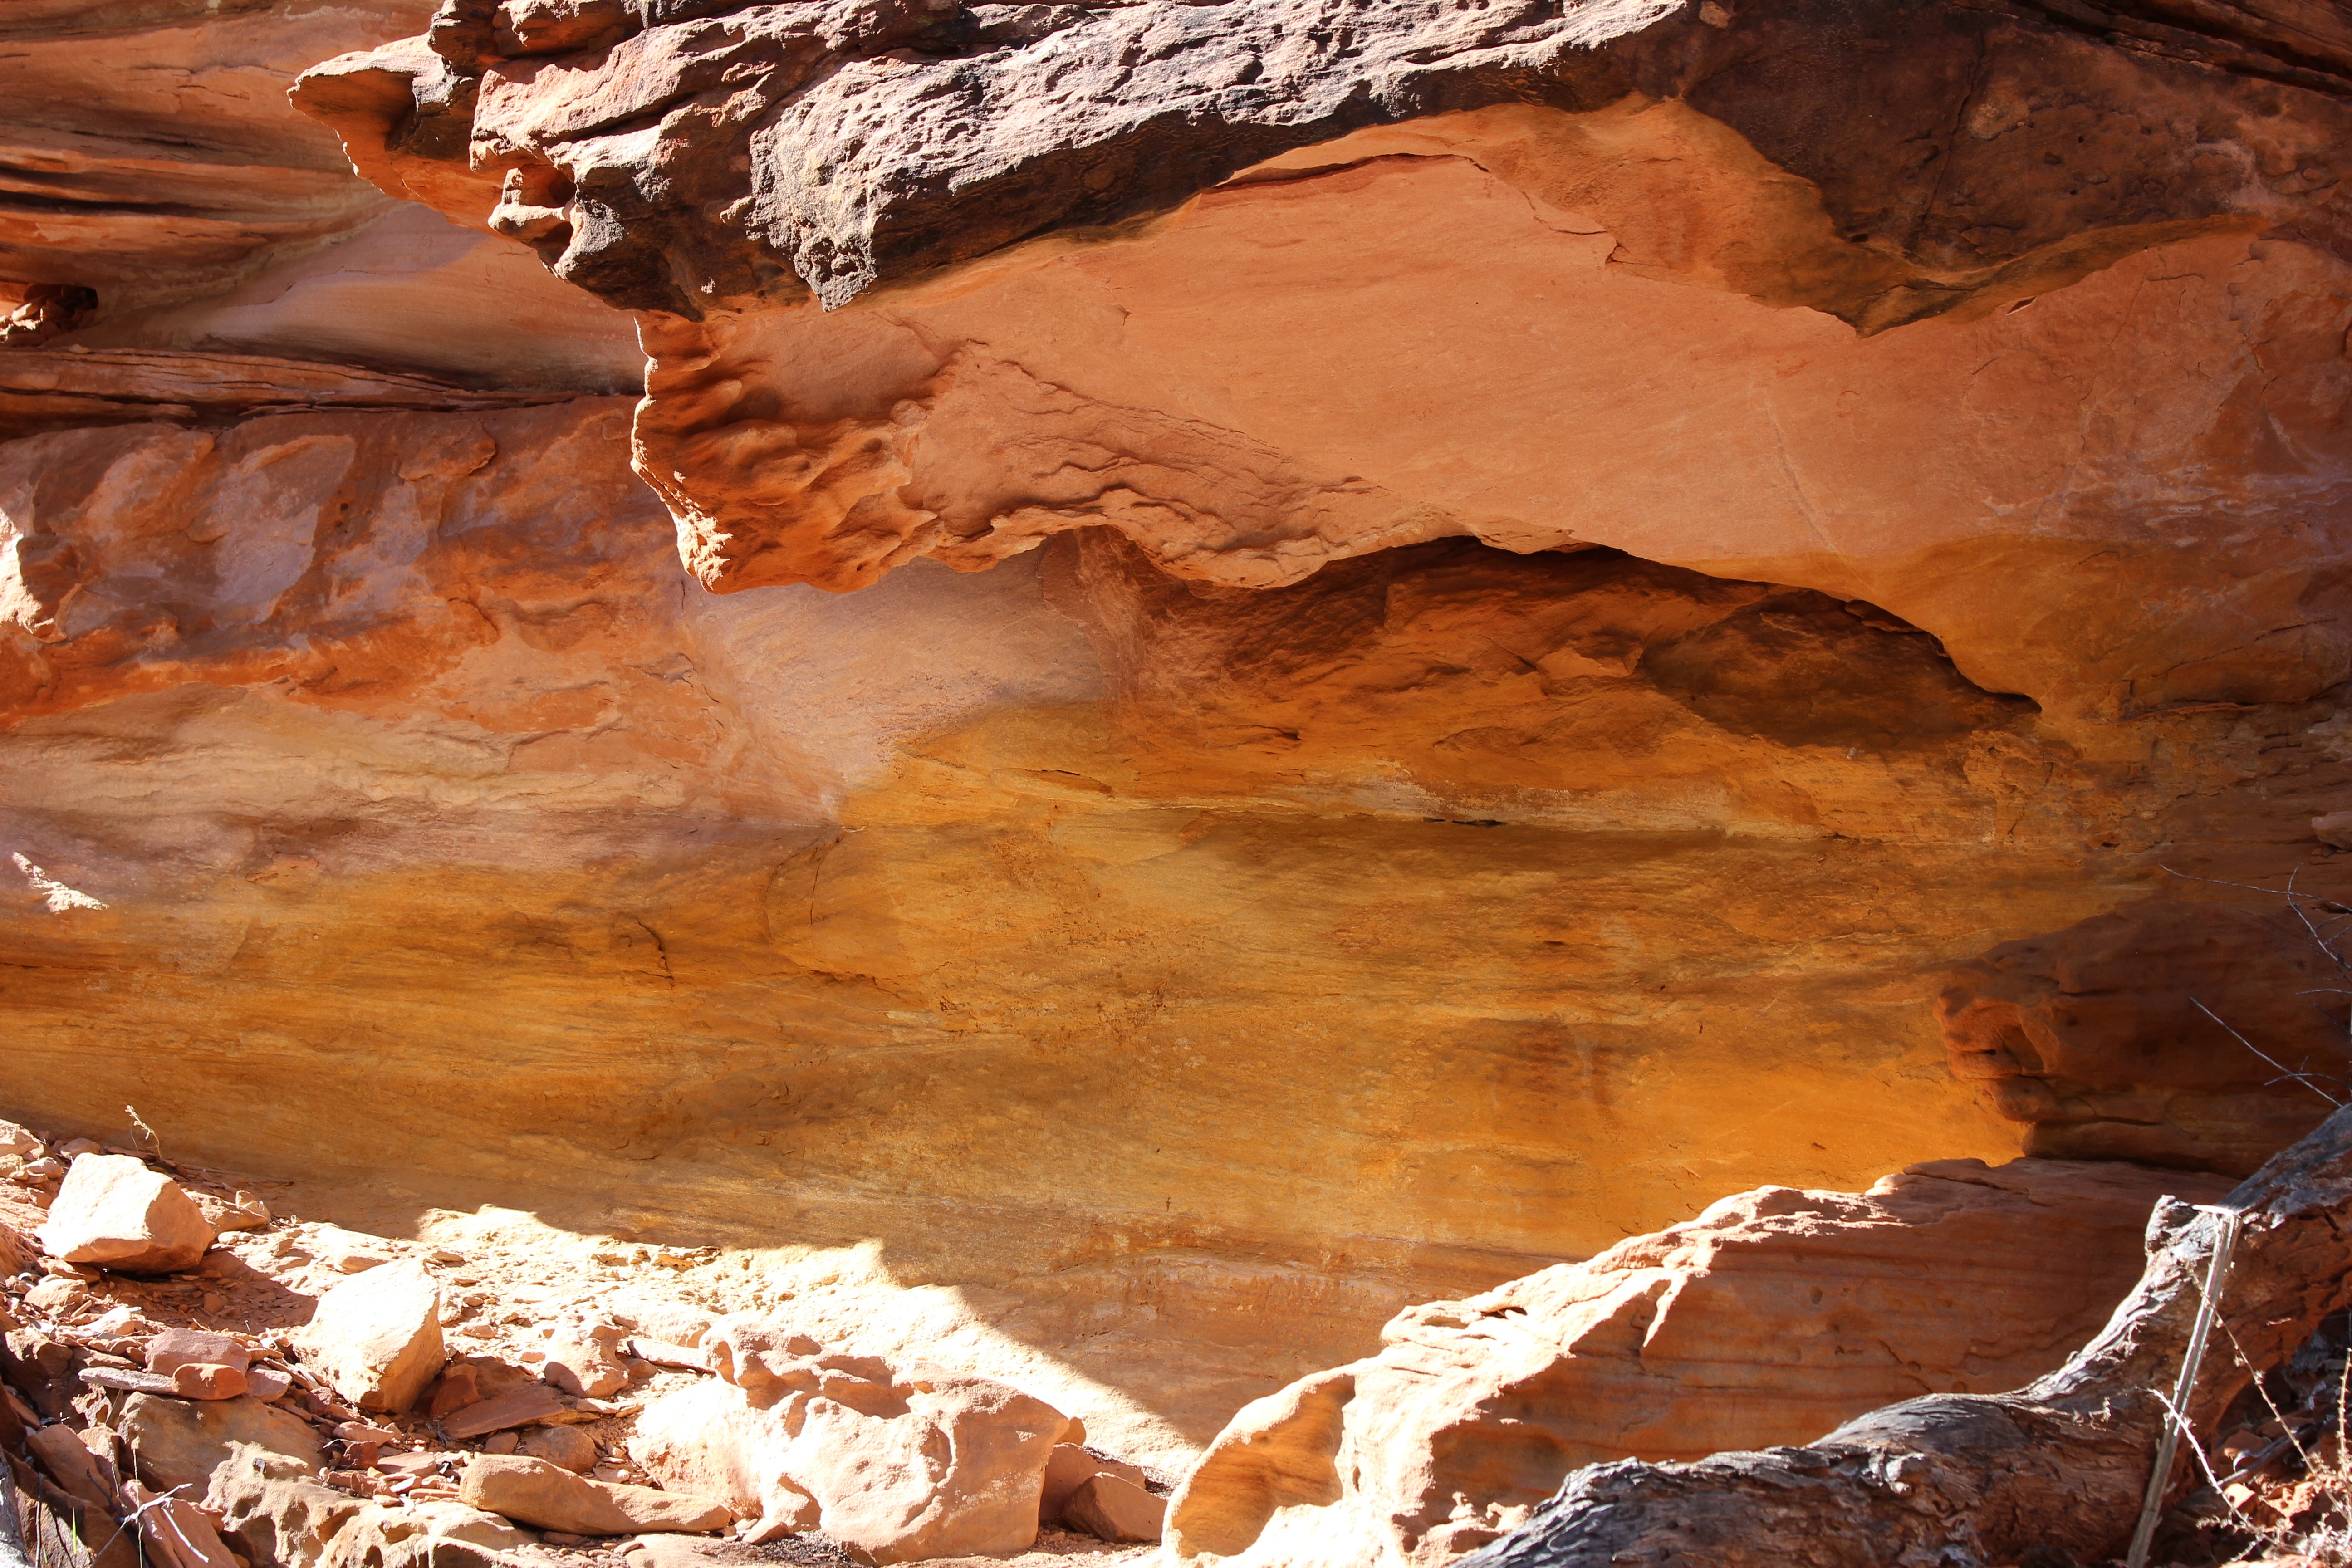
landscape, rock, light, valley, formation, arch, canyon, terrain, australia, geology, wadi, landform, kings canyon, geographical feature